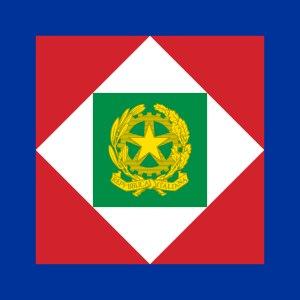
Cet article dresse la liste des personnes qui ont exercé la fonction de chef de l'État italien depuis l'instauration de la République en 1946. Auparavant, ce pays avait pour régime une monarchie parlementaire, bouleversée par l'arrivée du fascisme au pouvoir, en 1922.